Act East policy

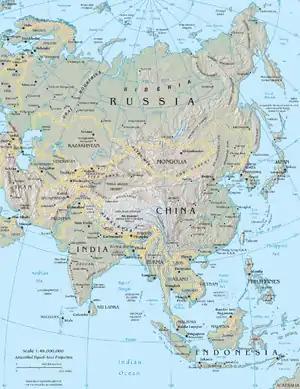
India, China, and the Southeast Asian countries

The Act East policy is an effort by the Government of India to cultivate extensive economic and strategic relations with the nations of Southeast Asia to bolster its standing as a regional power and a counterweight to the strategic influence of the People's Republic of China.